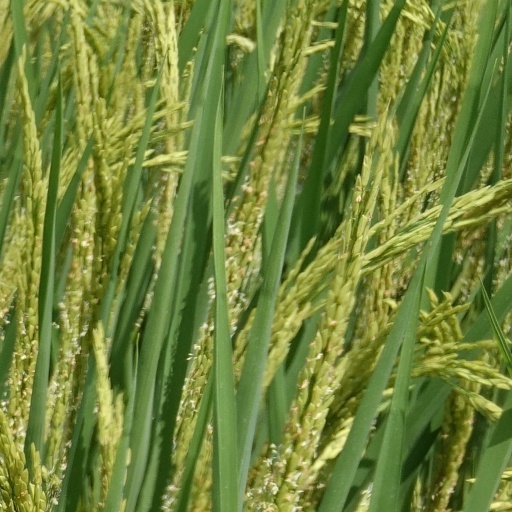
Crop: rice